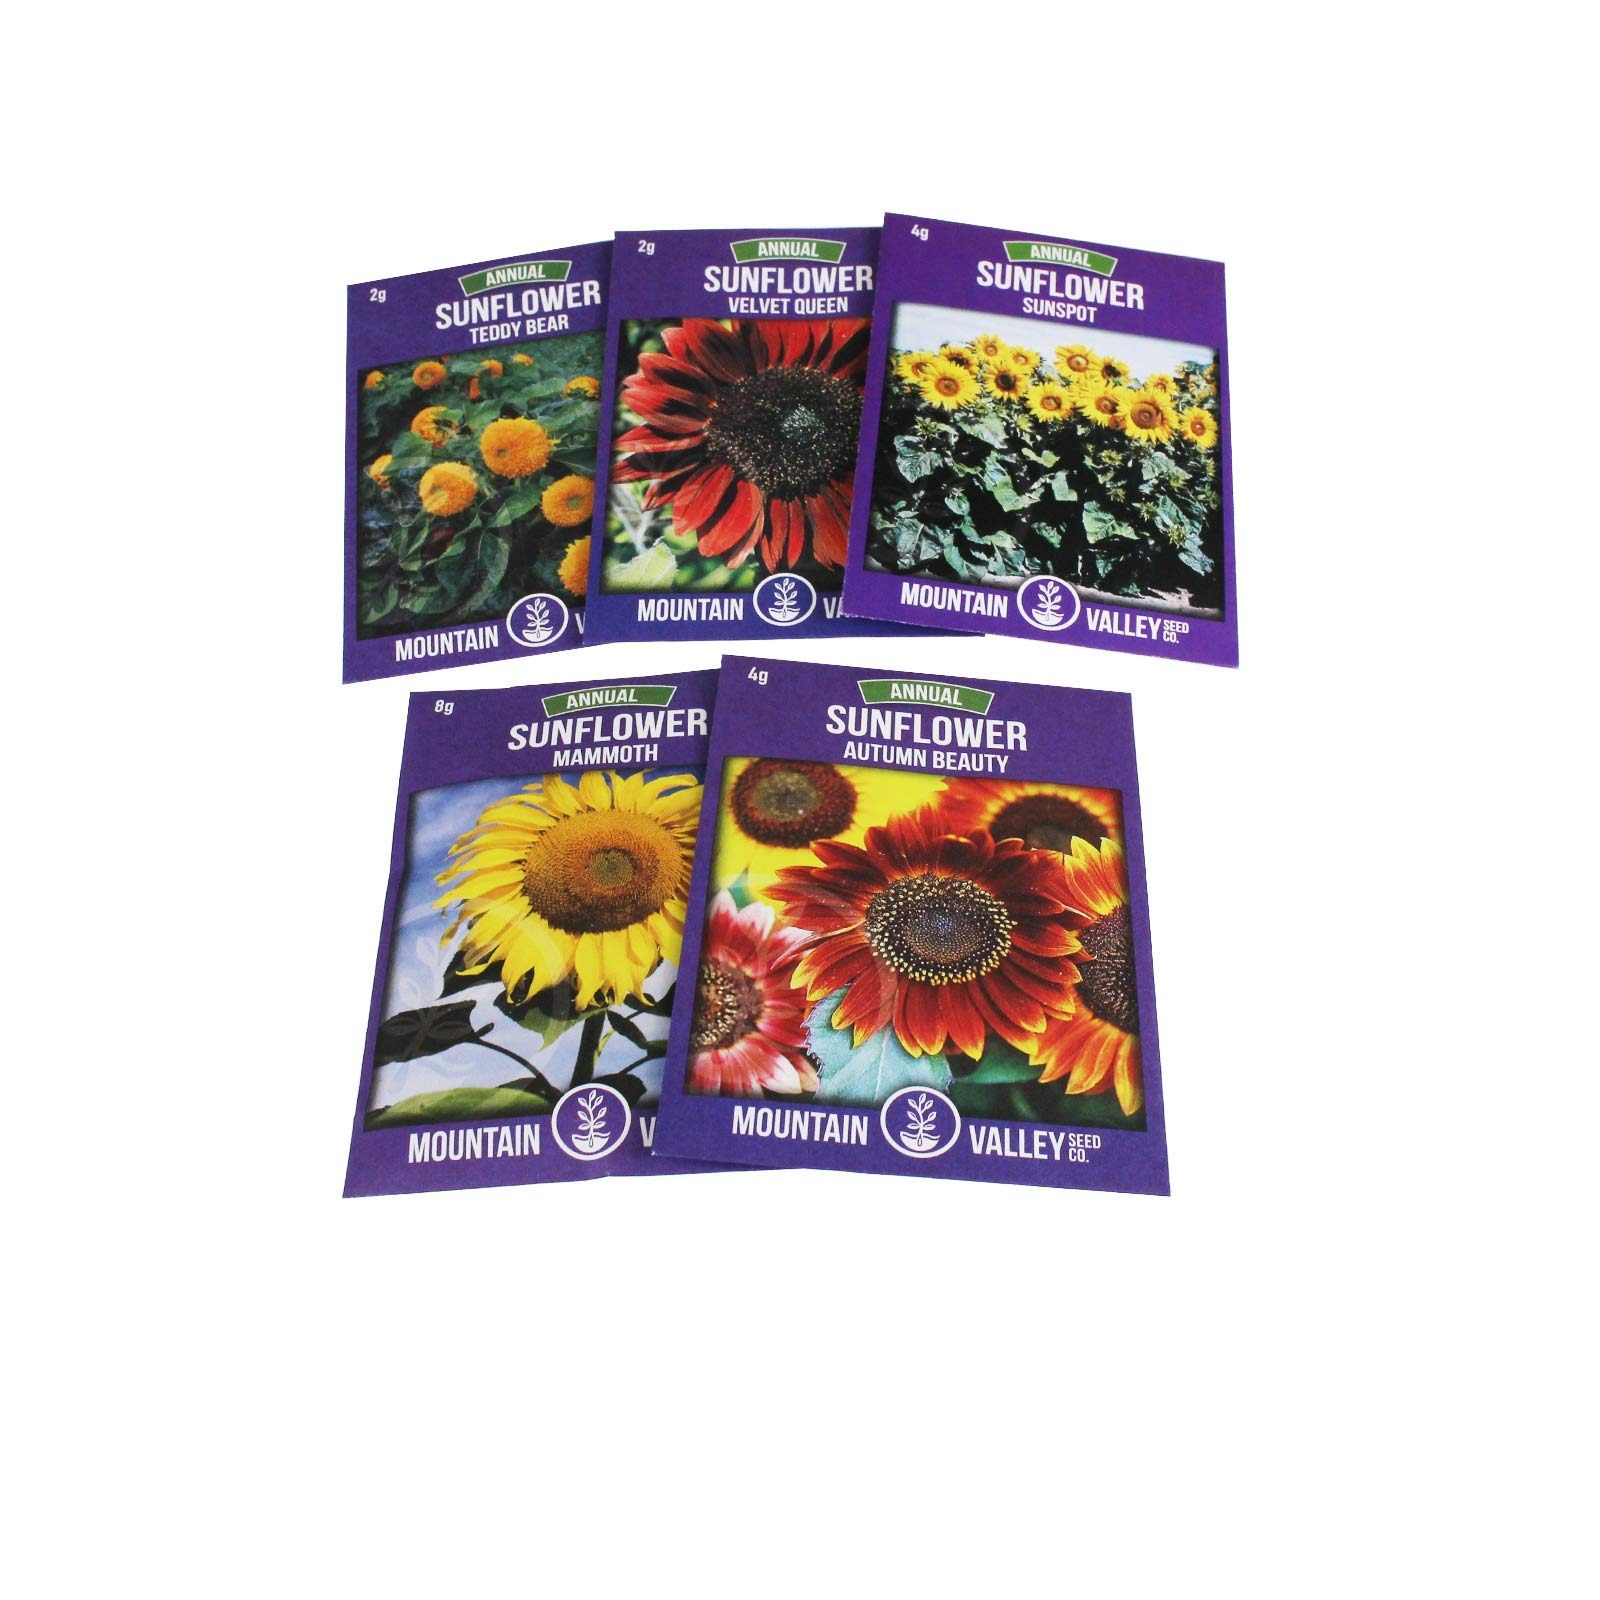
Item Name: Annual Sunflower Garden Seeds – 5 Variety of Sun Flower Seeds for Growing – Autumn Beauty, Sunspot, Velvet Queen, Teddy Bear, Mammoth
Value: 1.0
Unit: Count

Price: 16.88